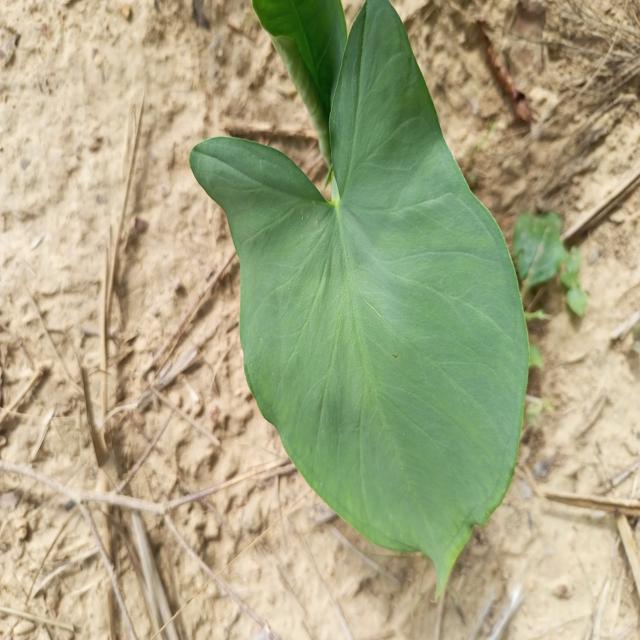
Label: Healthy